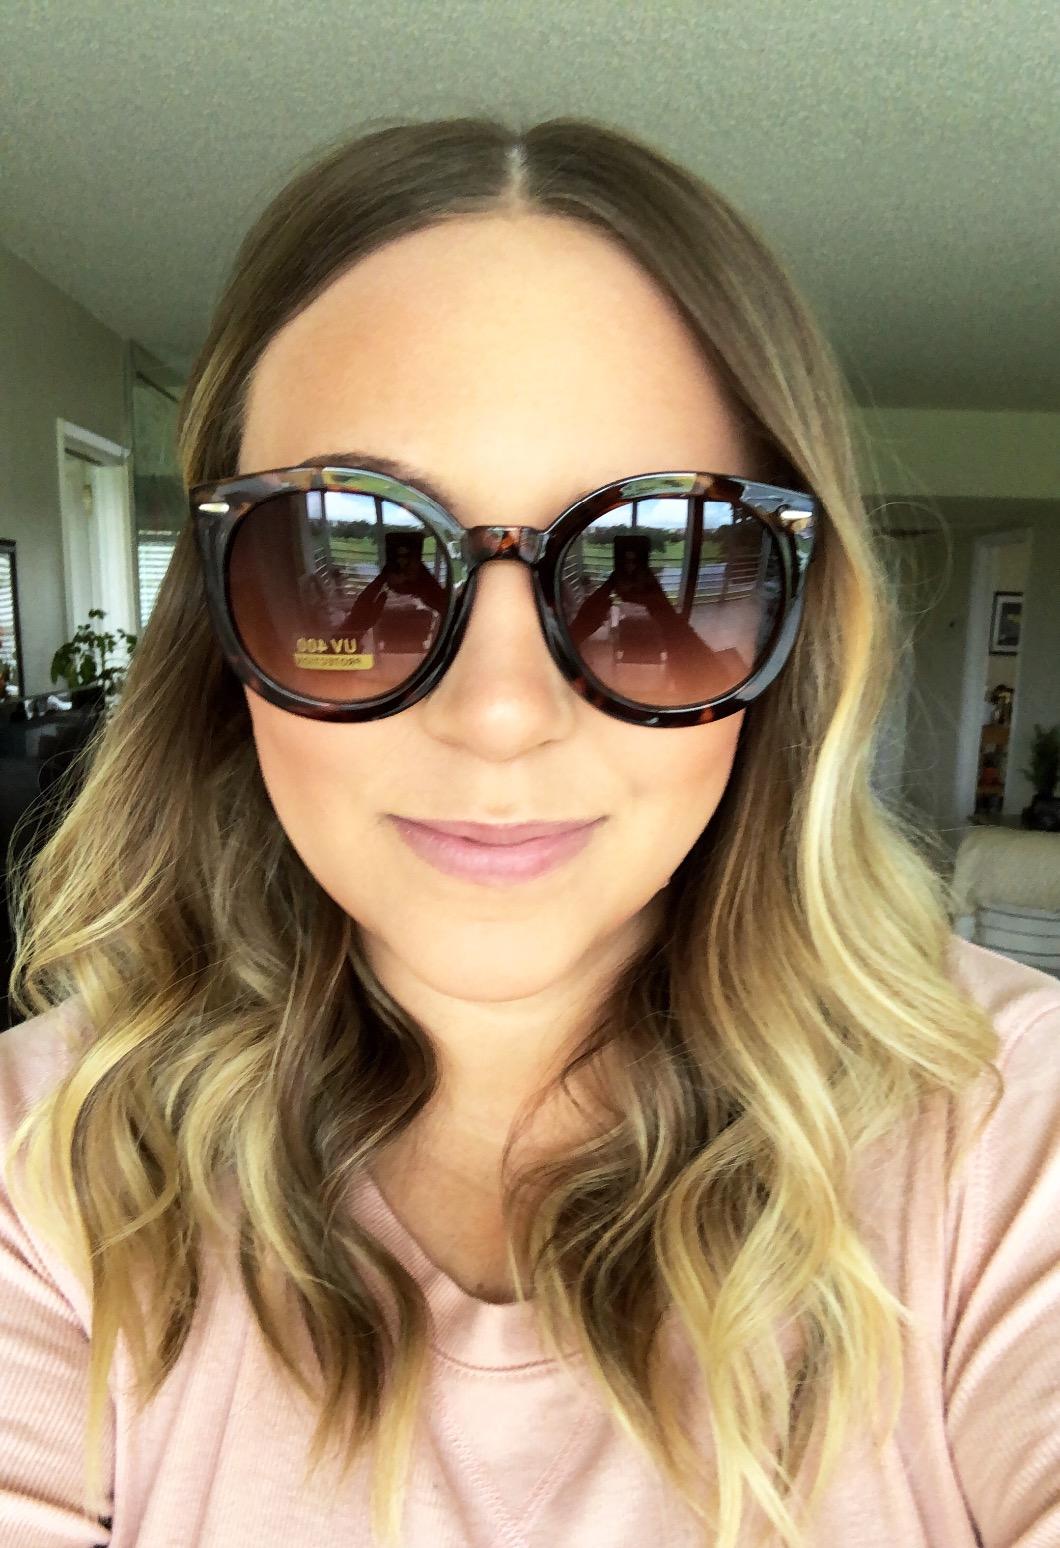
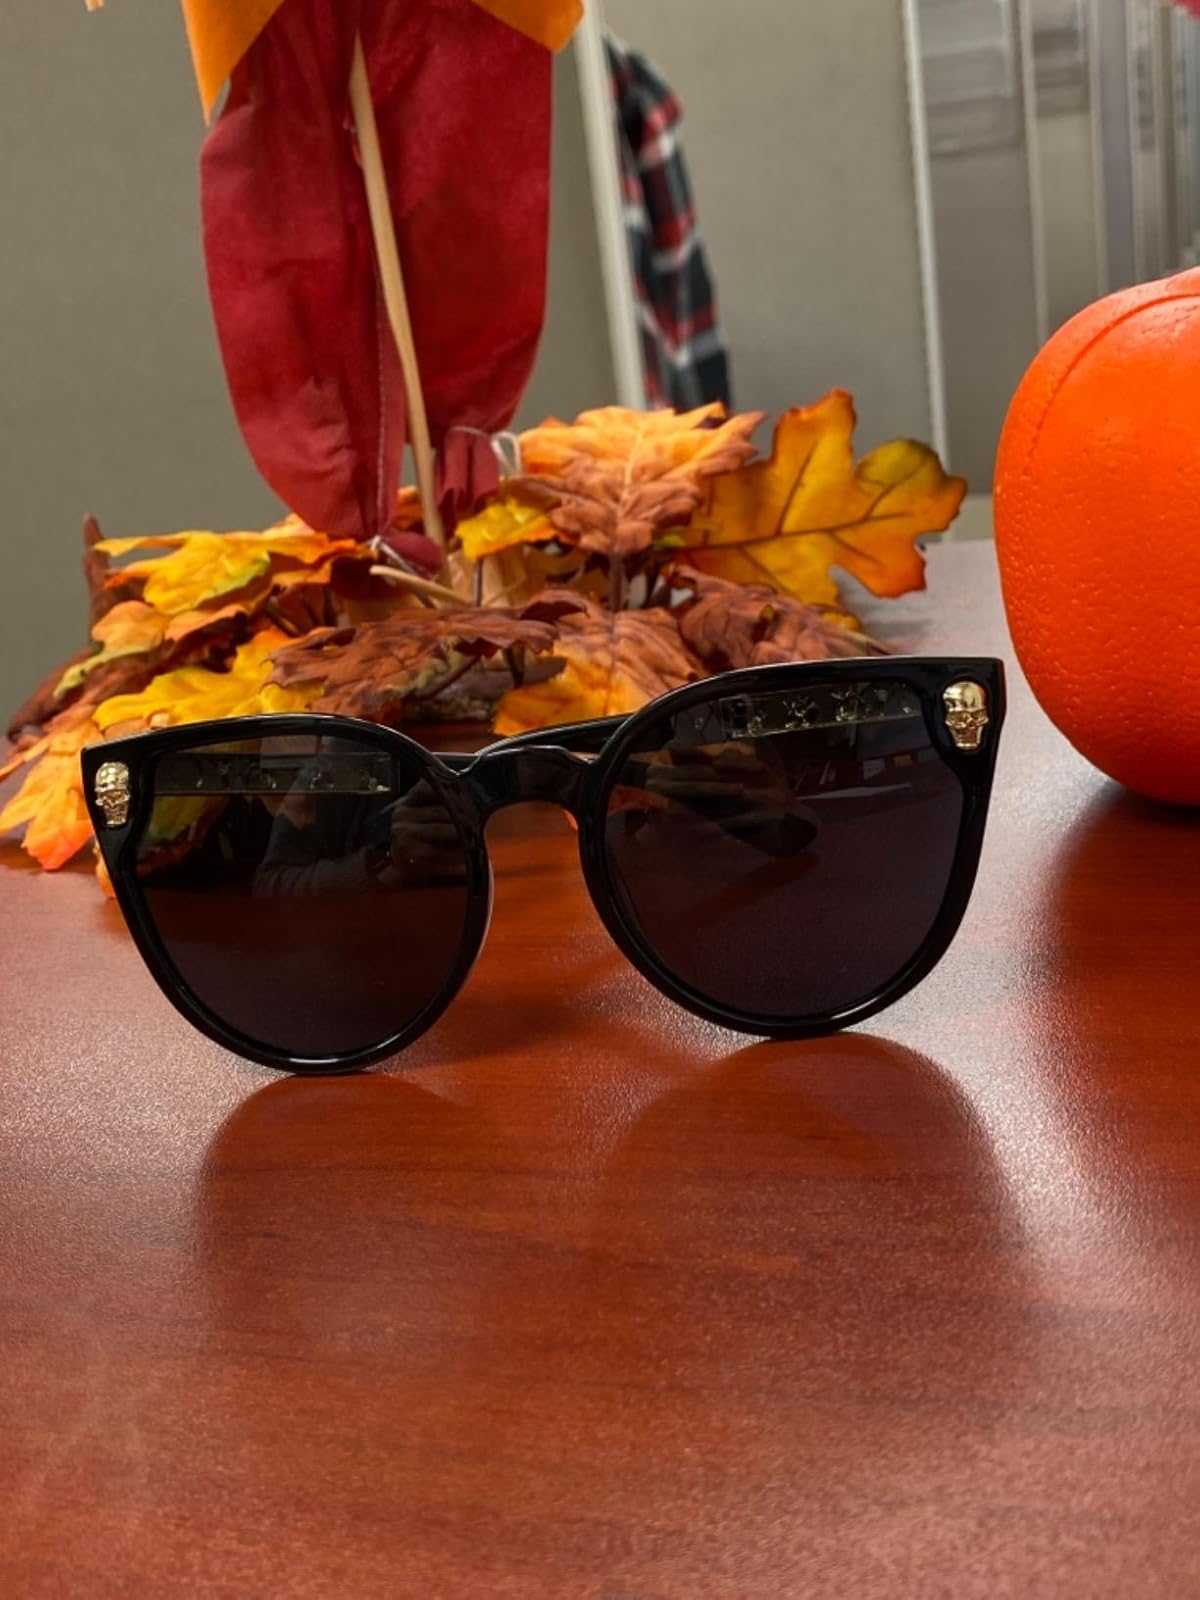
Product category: accessories_sunglasses
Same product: no